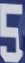
Number: 5